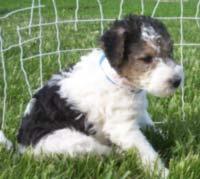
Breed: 226-n000057-wire_haired_fox_terrier